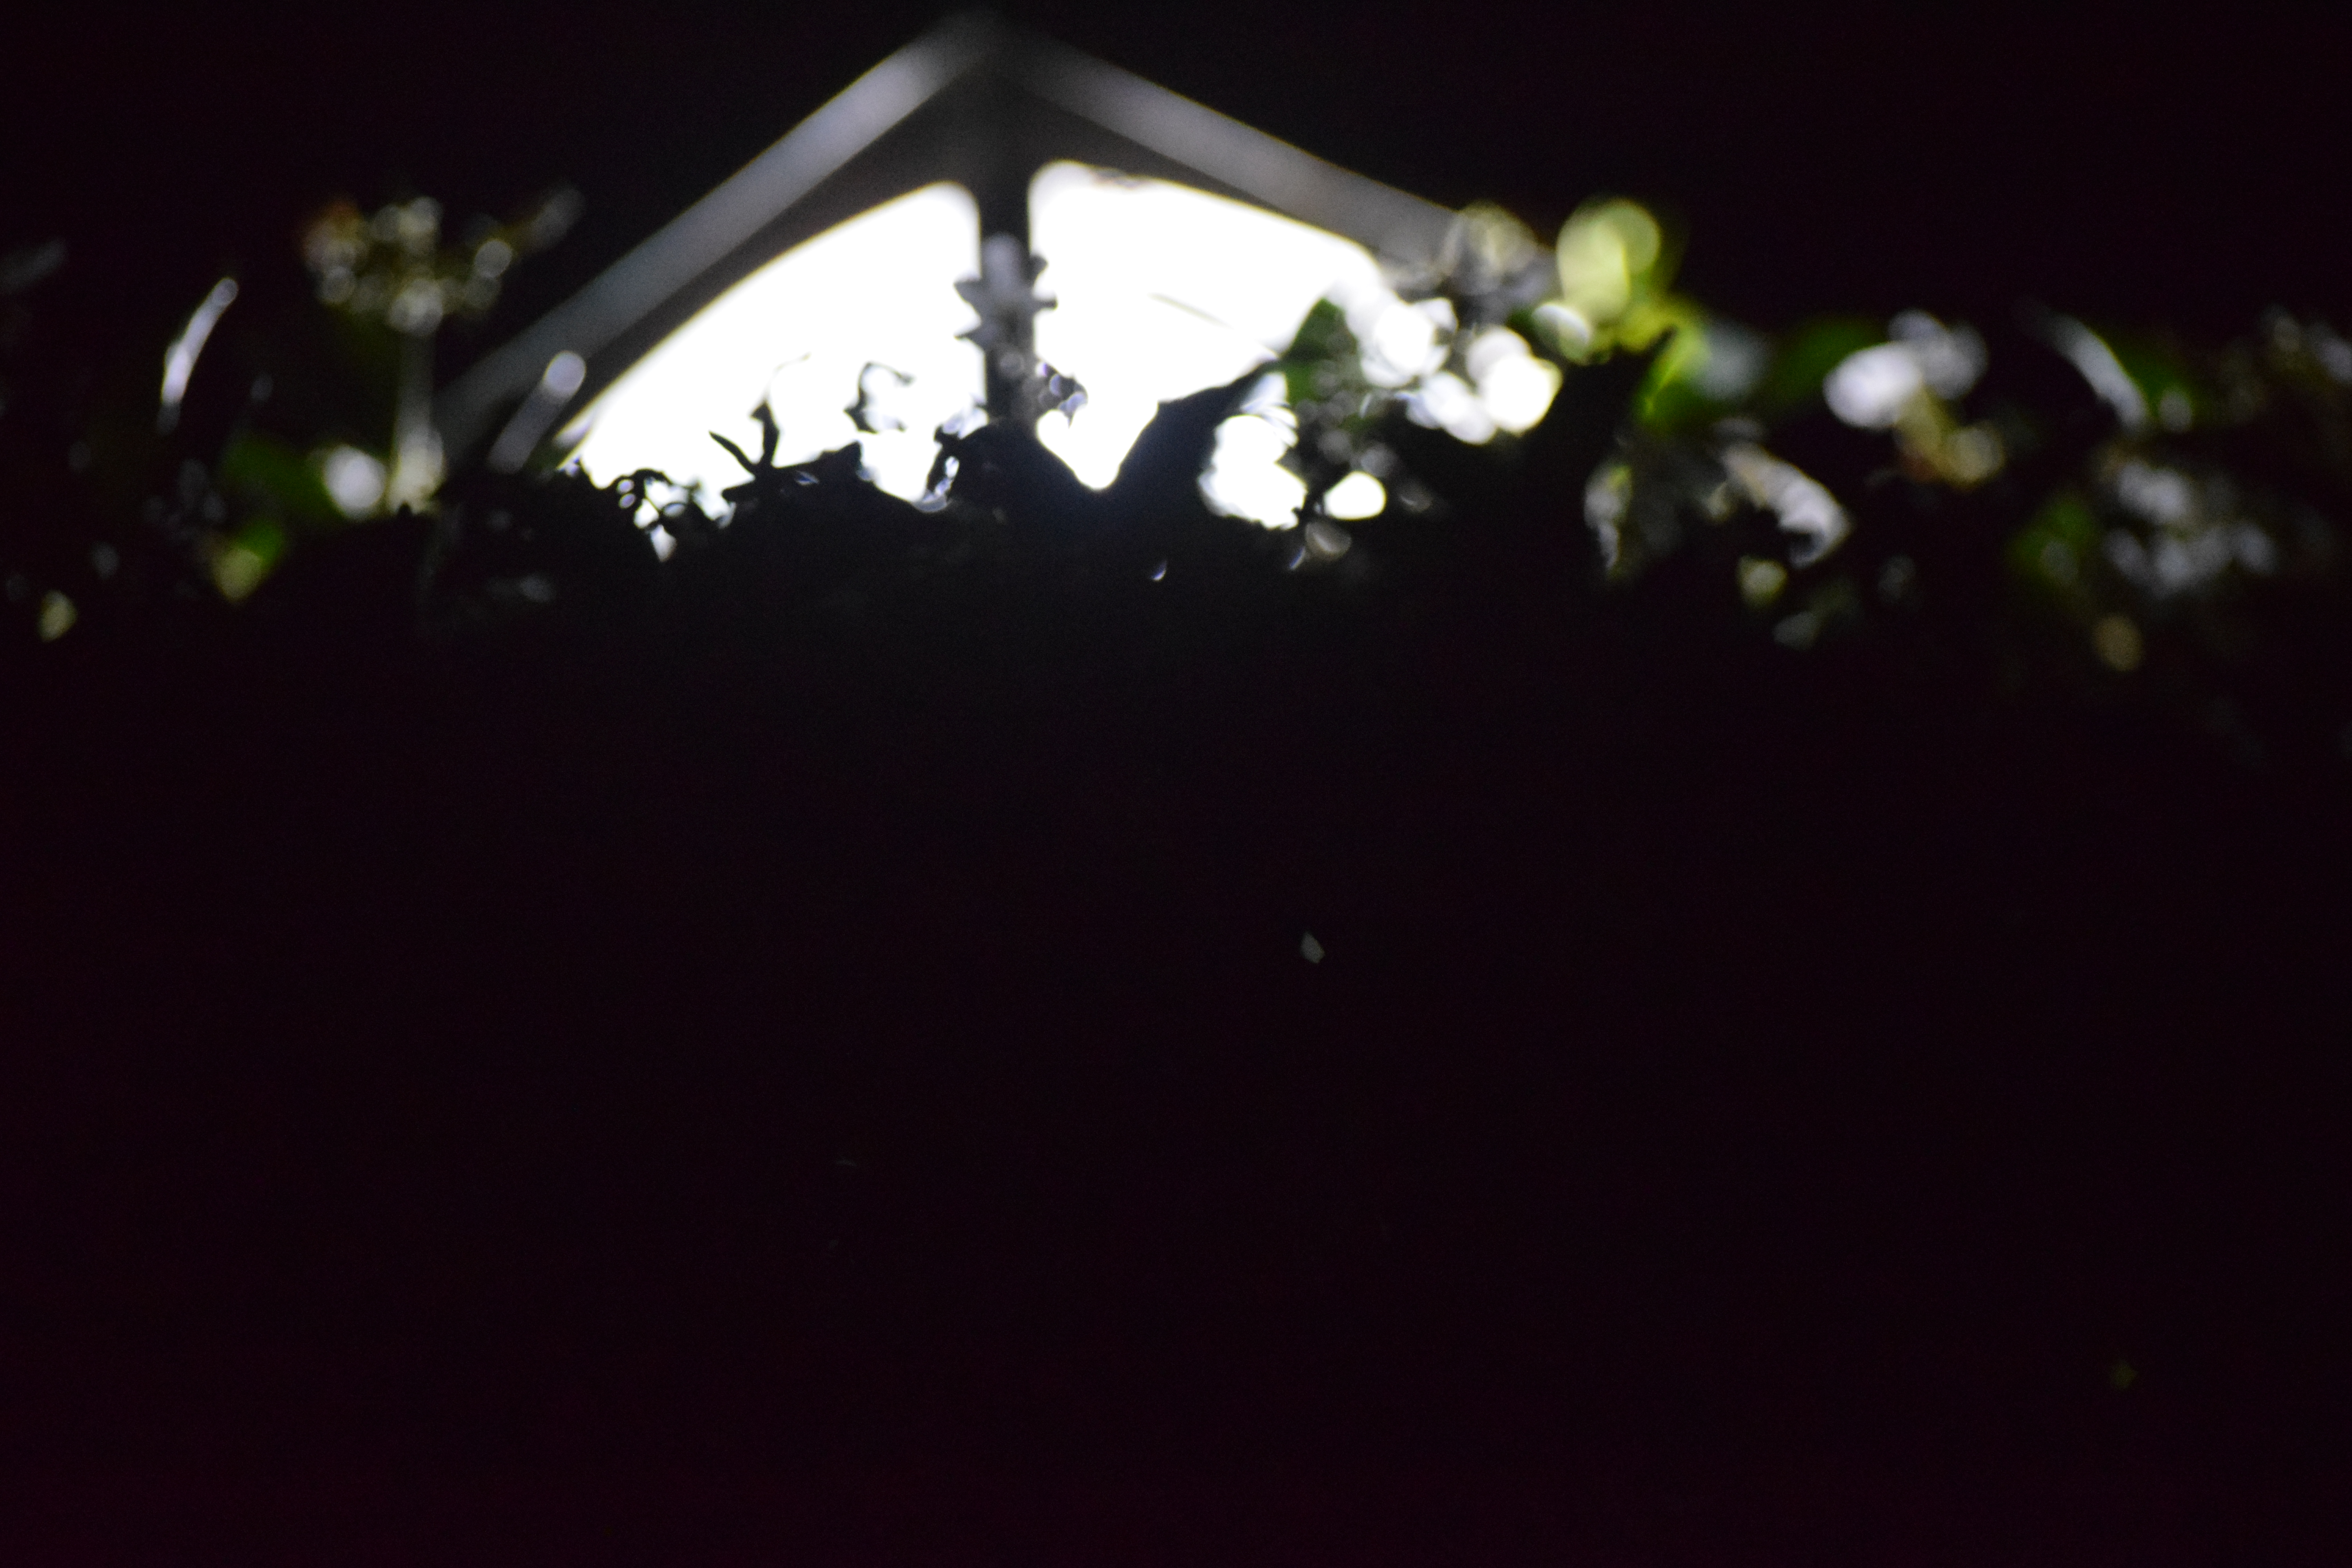
lantern, light, night, dark, darkness, alone, nature, bright, yard, black, green, lighting, sky, leaf, tree, branch, photography, plant, architecture, midnight, space